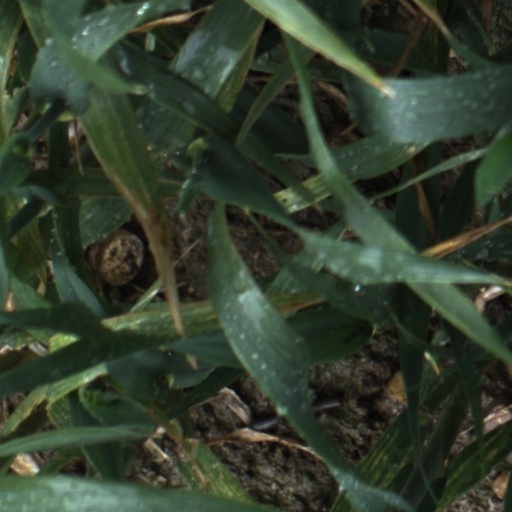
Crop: wheat